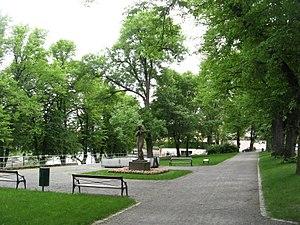
Le parc de Runeberg est un parc de Turku en Finlande.